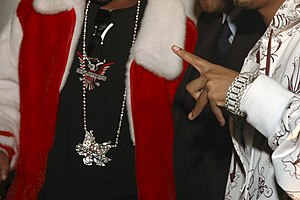
Bling bling
Bling-bling
Bling-bling er et slangudtryk der bruges i hip hop kulturen, der dækker over prangende smykker og pyntet tilbehør, der er bæres eller er installeret, såsom mobiltelefoner eller tandpynt. Begrebet er ofte forbundet med arbejderklassen og lavere middelklasse eller den nyligt velhavende.